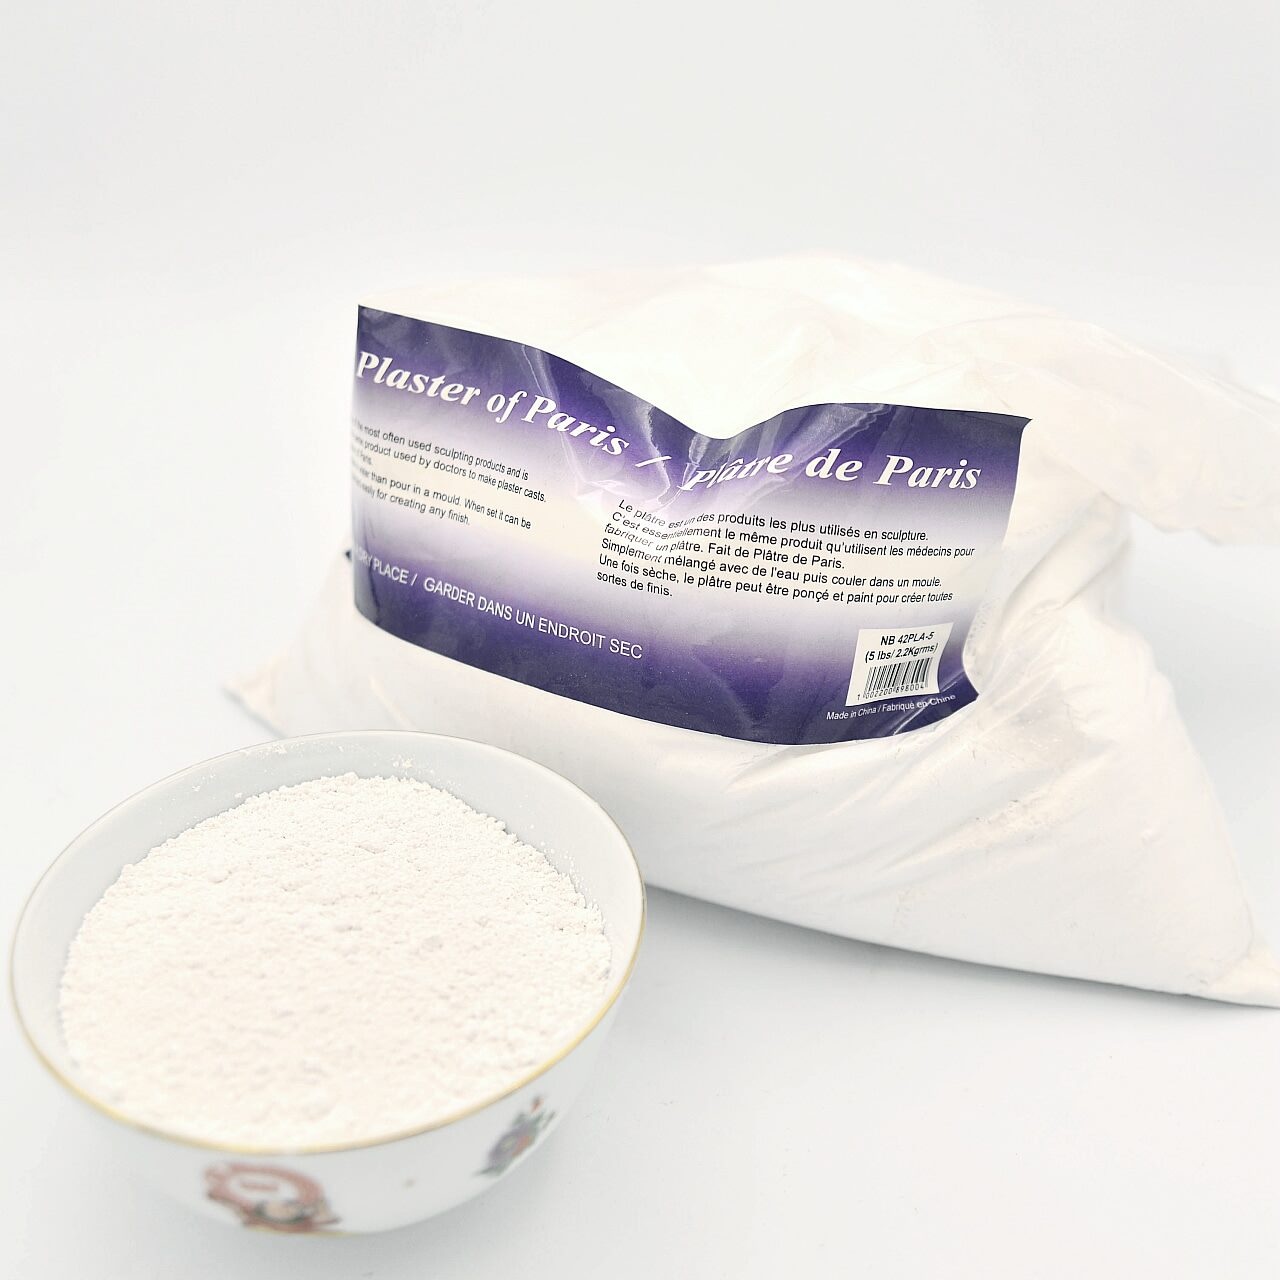
Plaster of Paris 1lb
Brand: FC Art
Category: Arts & Entertainment > Hobbies & Creative Arts > Arts & Crafts > Art & Crafting Materials > Pottery & Sculpting Materials > Plaster Gauze